Louis Léveillé

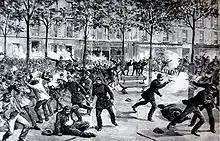
Clichy affair

During the Workers' Day celebration on 1 May 1891, a small group of about twenty anarchists gathered in Levallois-Perret. Led by a group member carrying a red flag, they began a peaceful demonstration intended to end in Clichy. The police commissaire of Levallois-Perret, informed of this demonstration in his district, decided to pursue them with his officers. Meanwhile, the commissaire of Clichy, into whose jurisdiction they had just entered, decided not to intervene, considering that the flag posed no danger and that the anarchists were withdrawing to a wine merchant's, thus ceasing the demonstration.